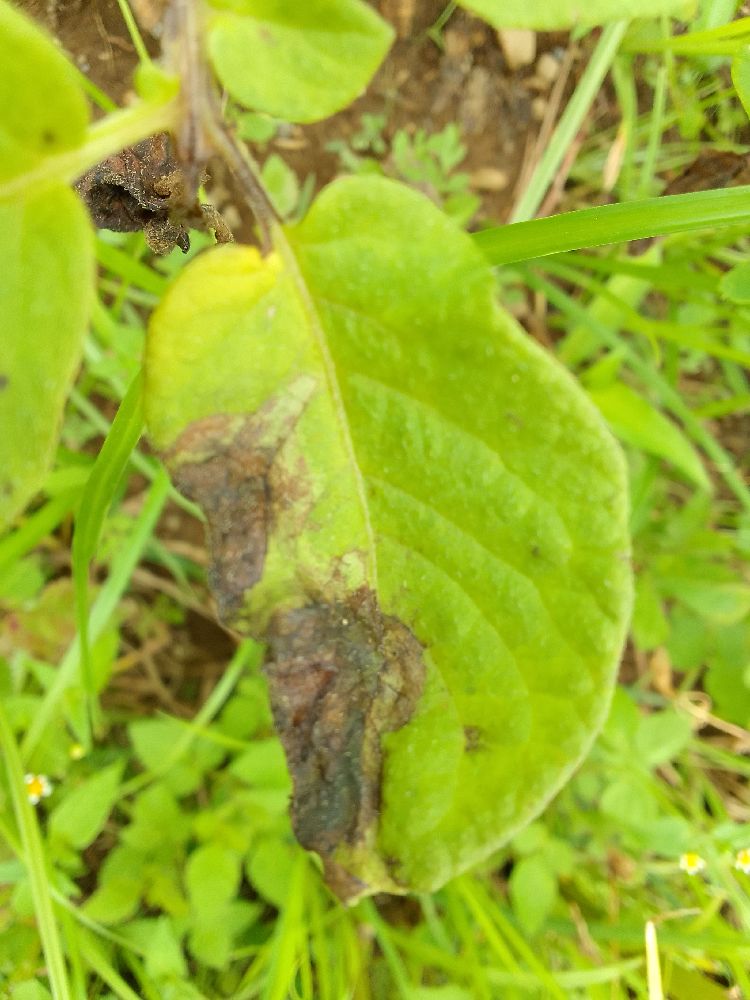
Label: Late blight